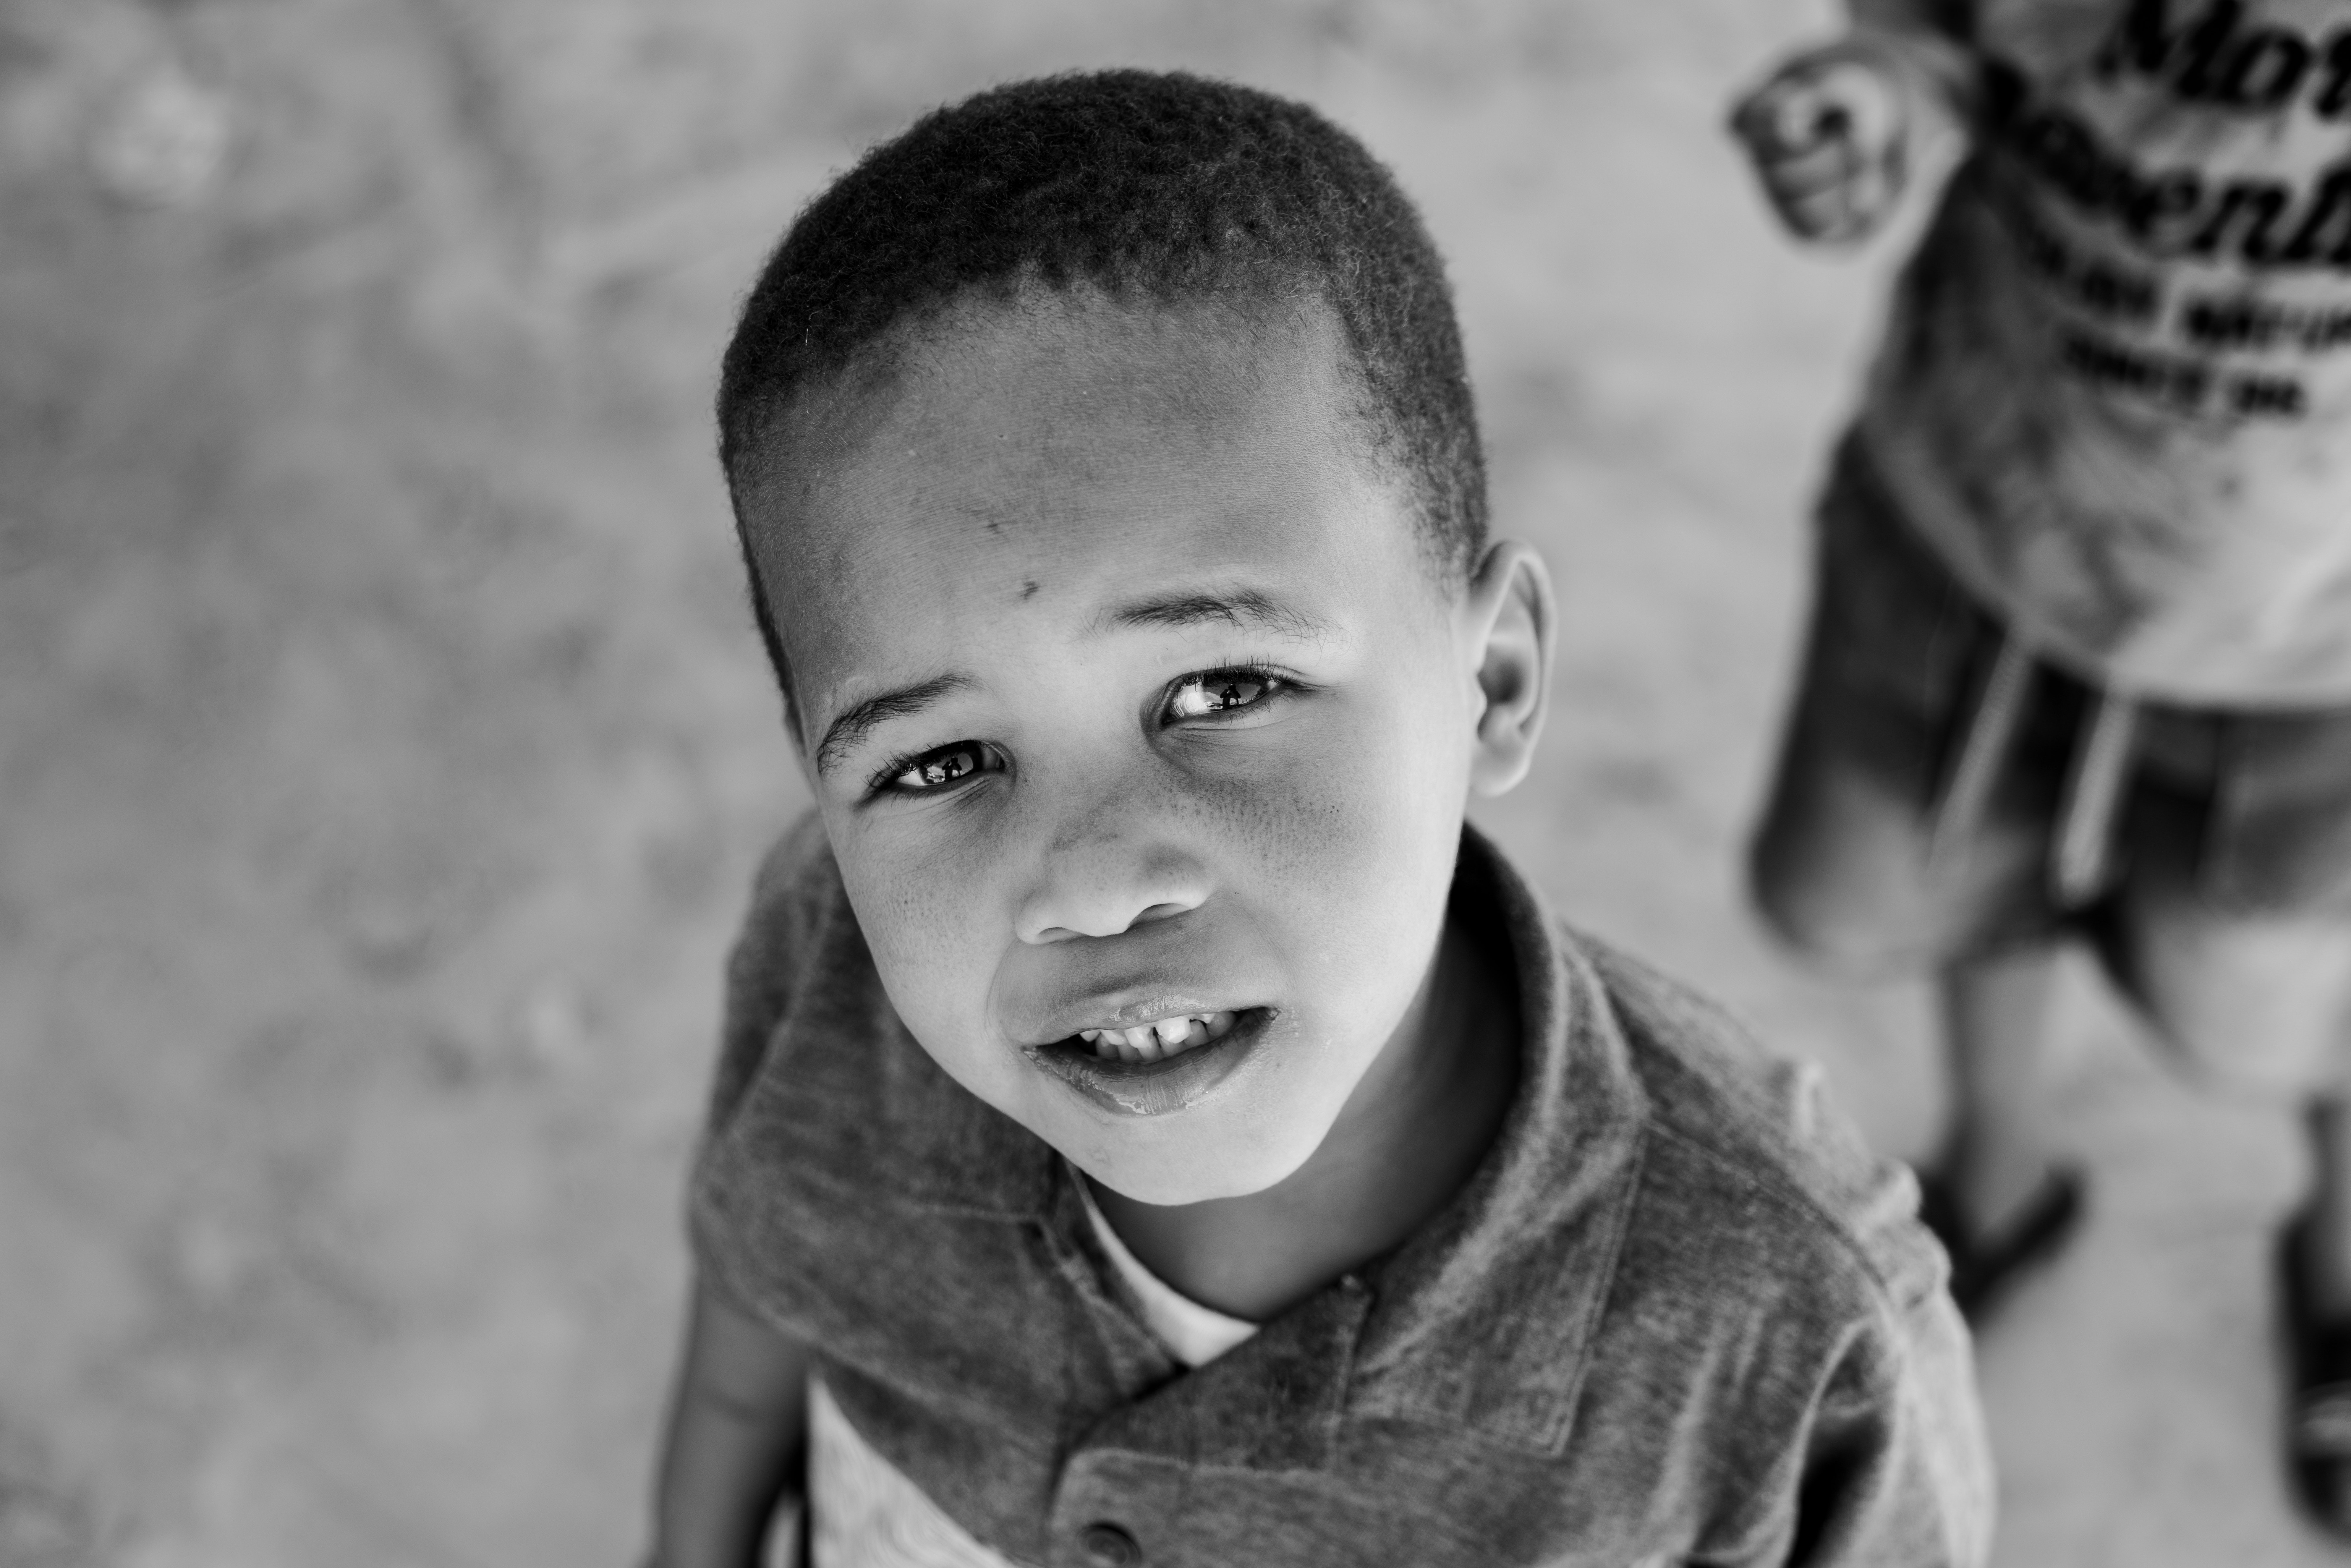
face, child, people, black, white, photograph, facial expression, black and white, smile, monochrome, monochrome photography, head, eye, fun, photography, human, happy, laugh, adaptation, portrait, toddler, portrait photography, play, style